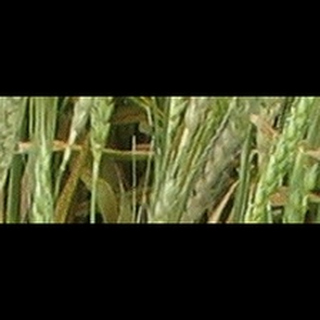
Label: wheat_brown_rust